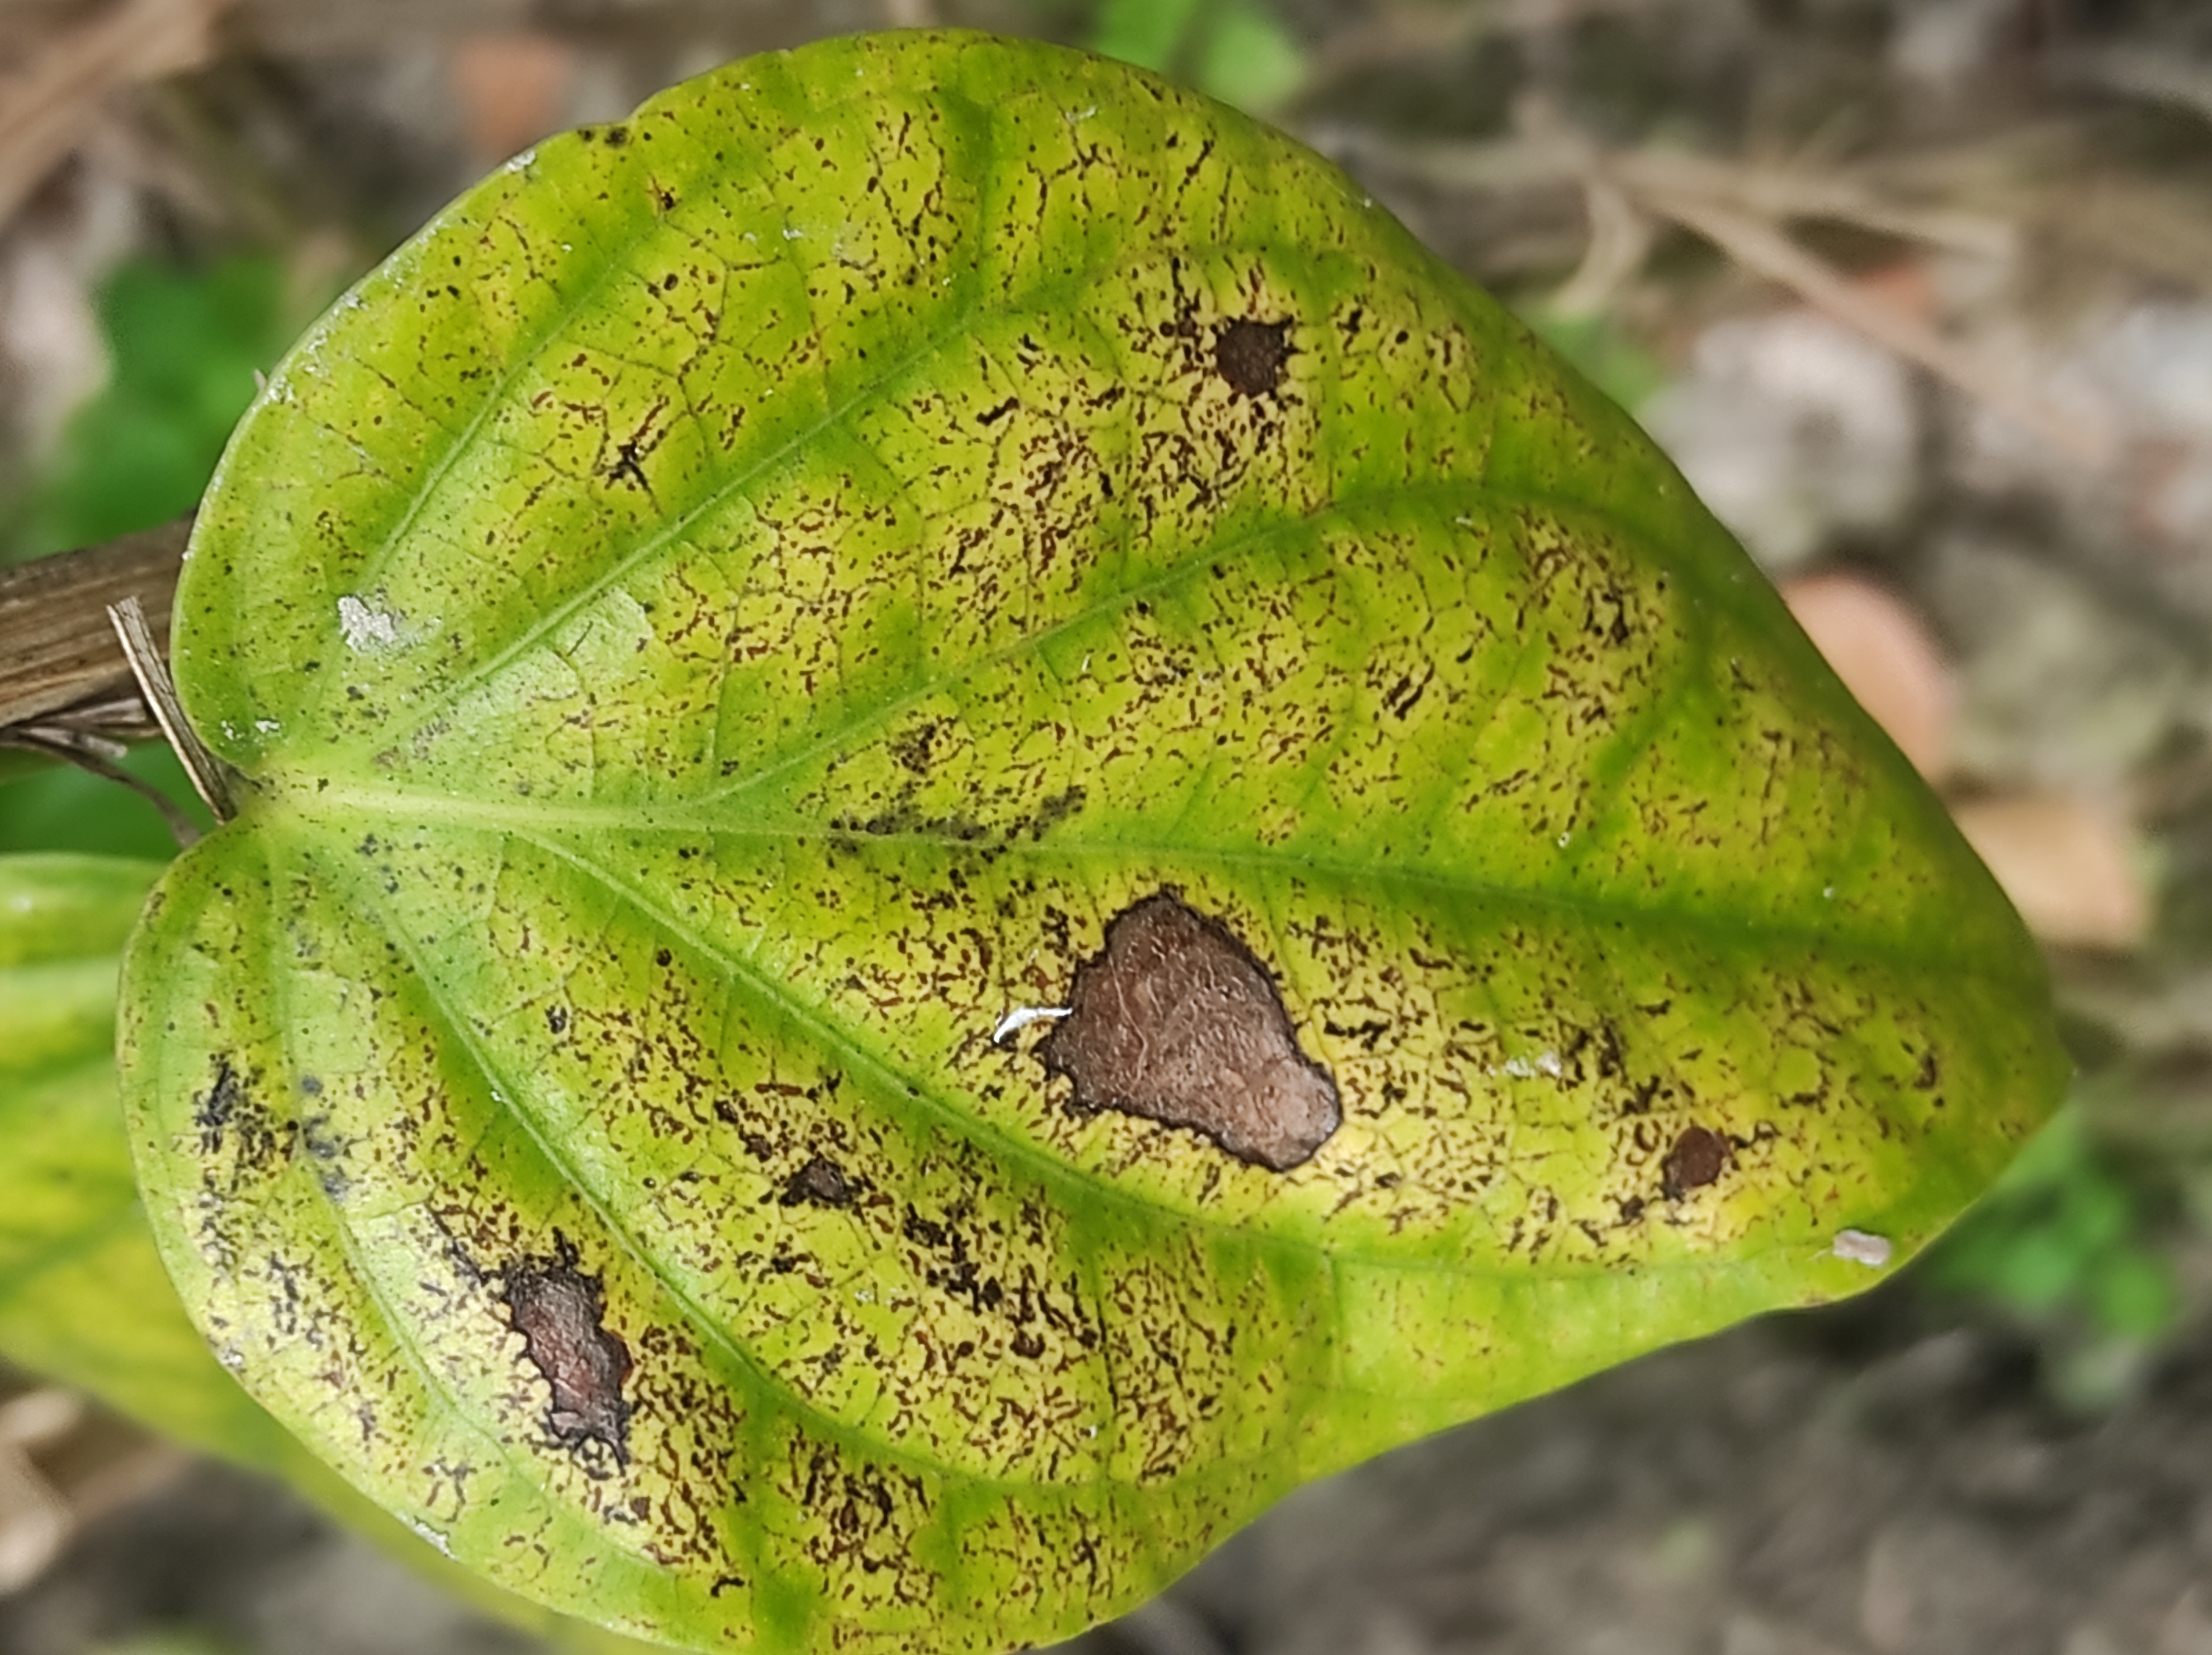
Label: Fungal_Brown_Spot_Disease